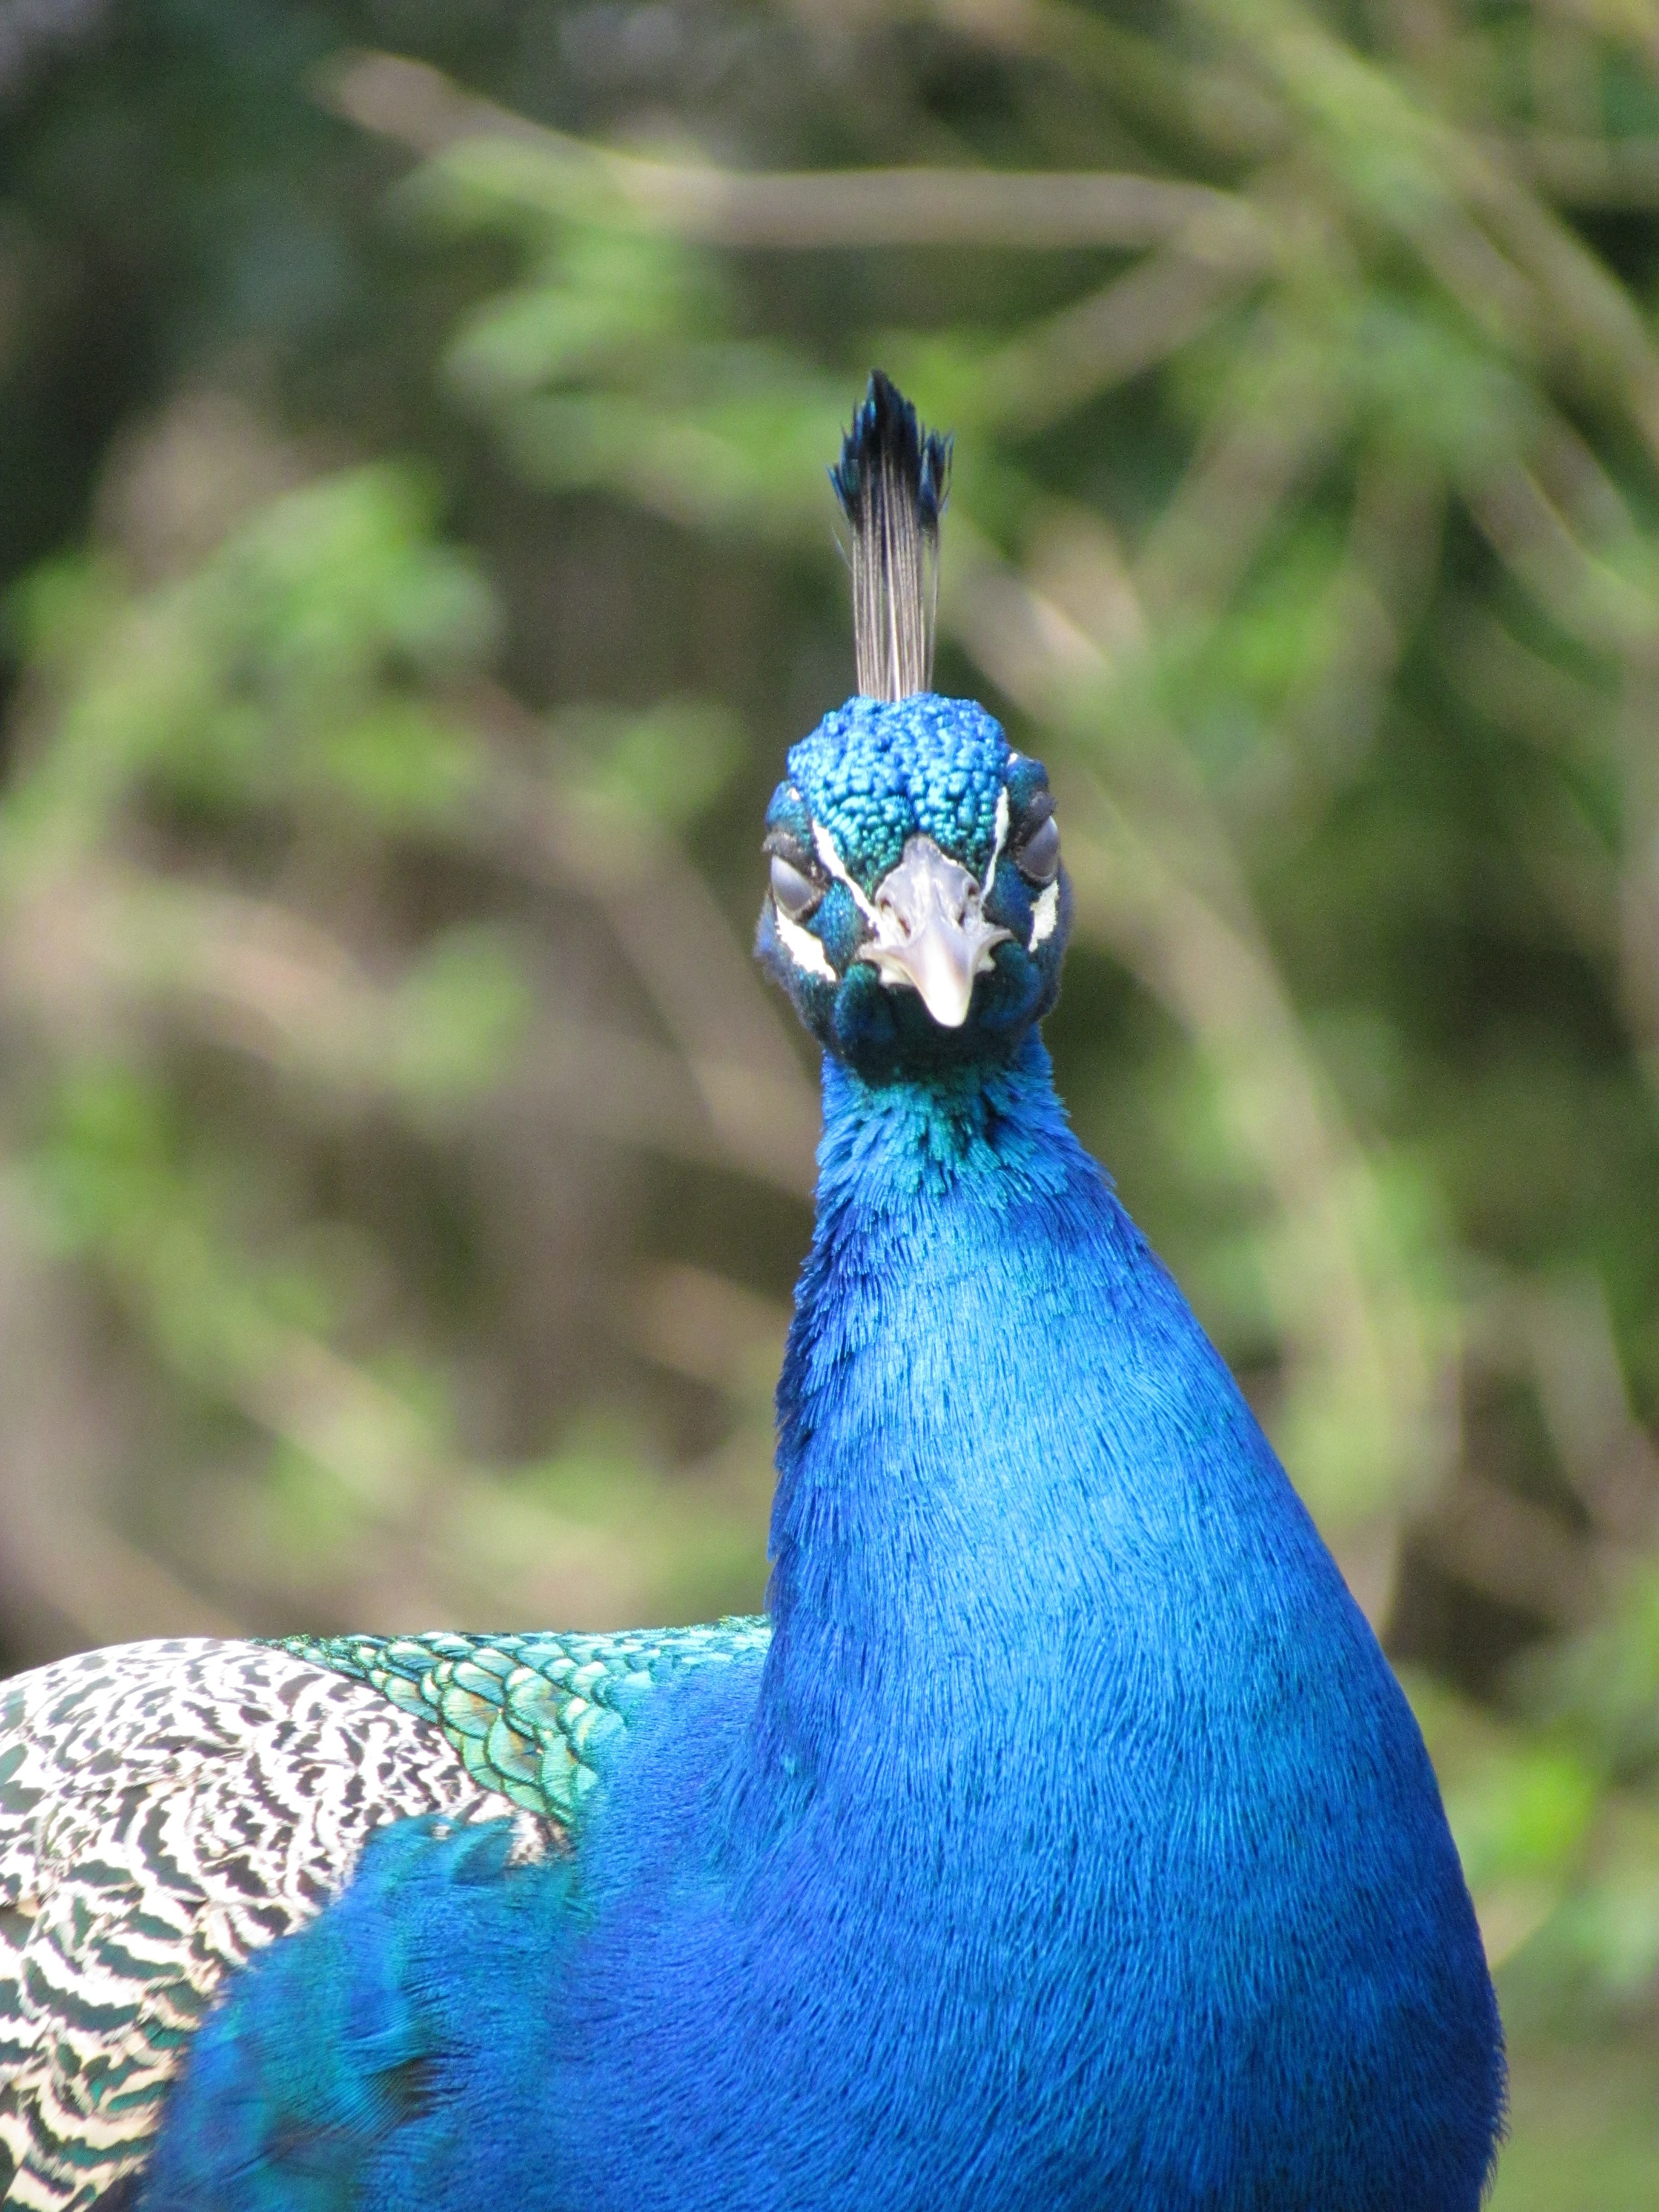
nature, bird, animal, wildlife, beak, color, blue, close, feather, fauna, peacock, plumage, birds, jay, animals, head, vertebrate, creature, peafowl, species, wildlife photography, spring dress, pigeons and doves, bodnar